Coleus

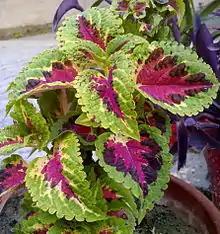
Cultivar of "Coleus scutellarioides"

Coleus is a genus of annual or perennial herbs or shrubs, sometimes succulent, sometimes with a fleshy or tuberous rootstock, found in the Afro-Eurasia tropics and subtropics.